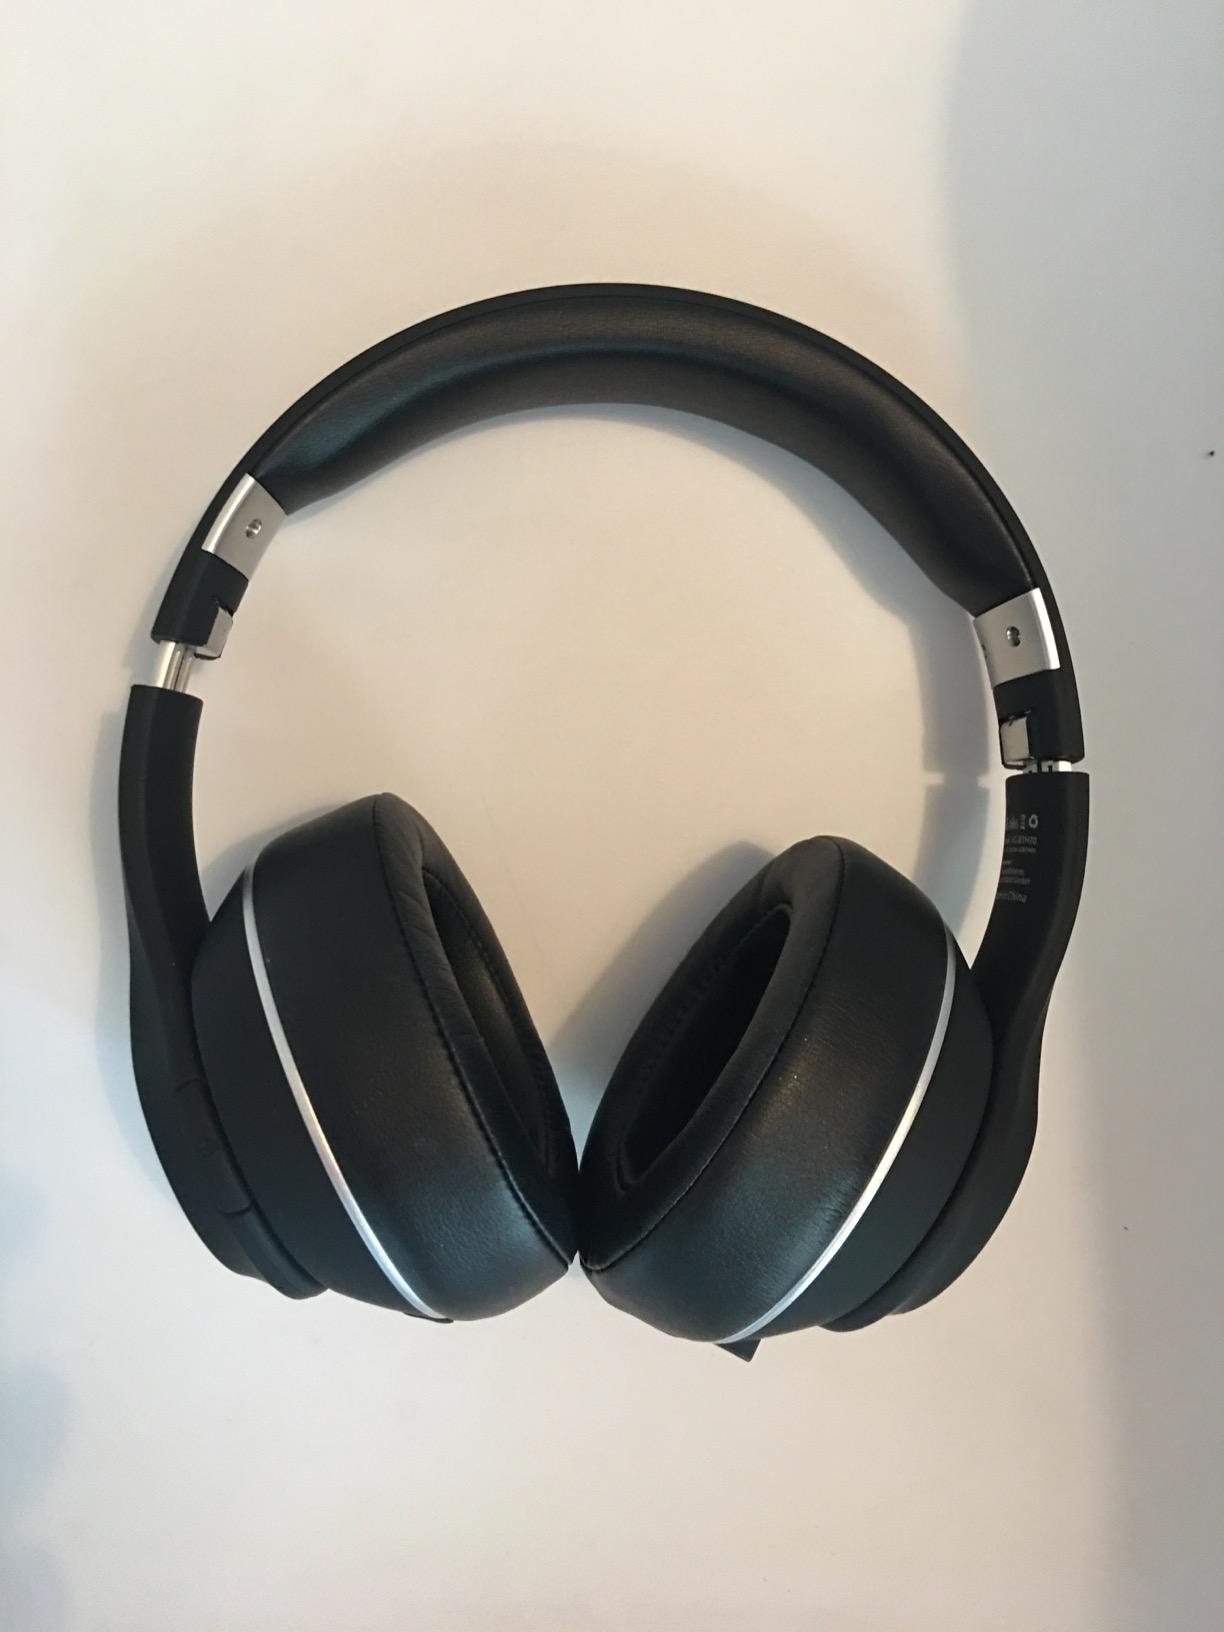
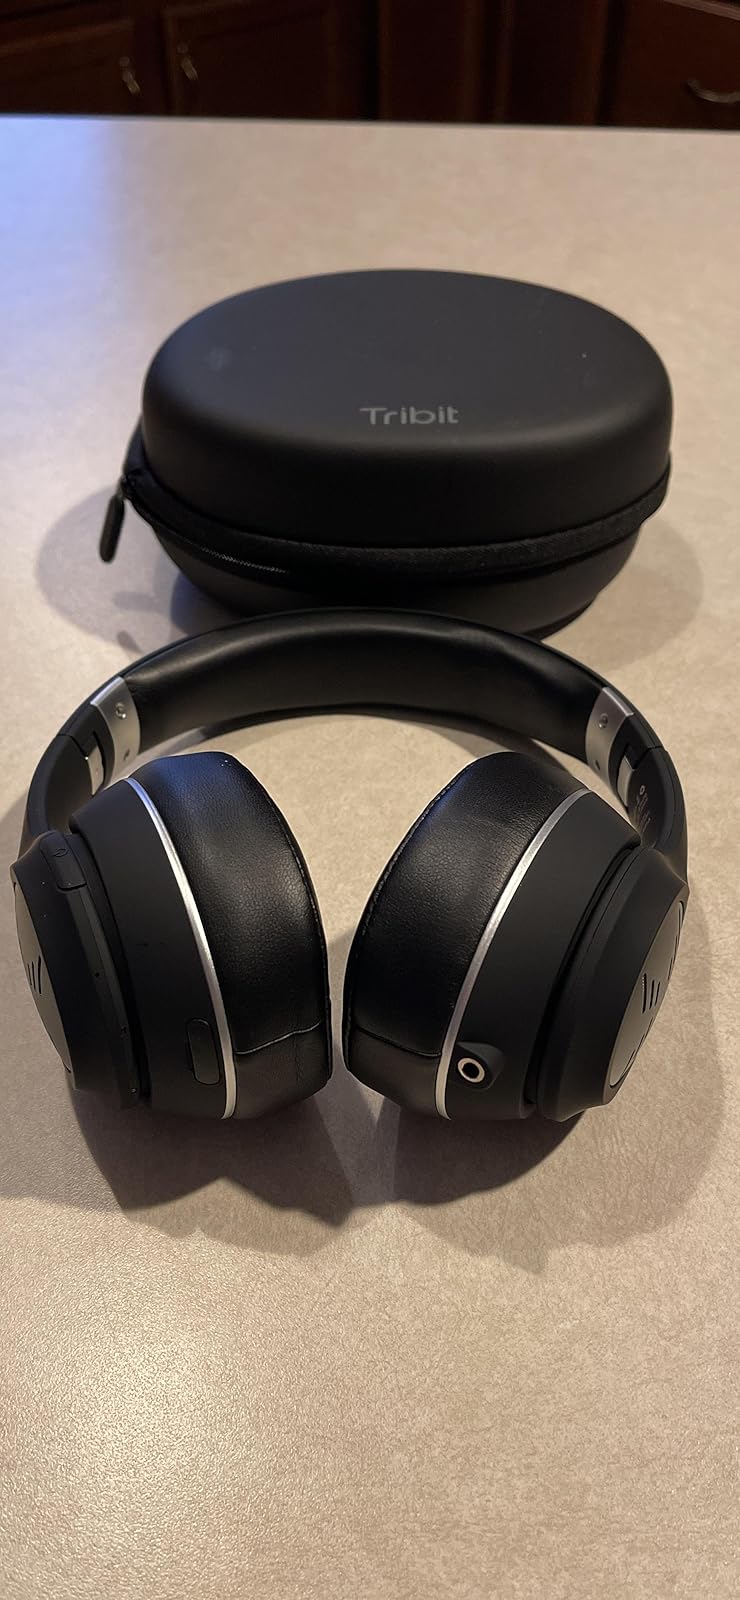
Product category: headphones
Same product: yes